Saint-Pierre-Eynac

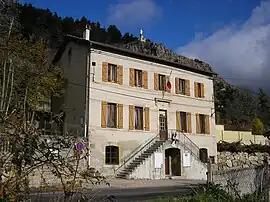
Town hall

Saint-Pierre-Eynac (Auvergnat: "Sant Pèire-Aenac") is a commune in the Haute-Loire department in south-central France.